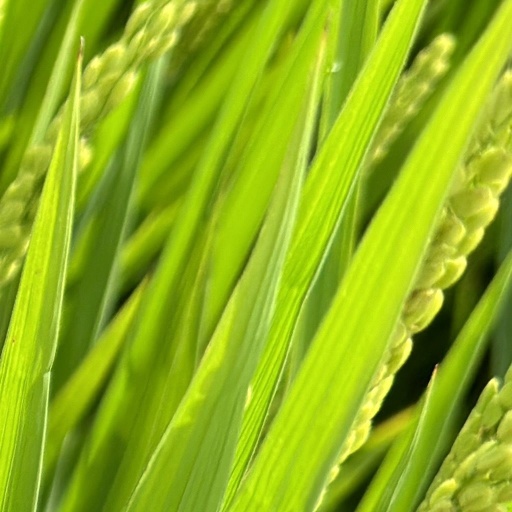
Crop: rice